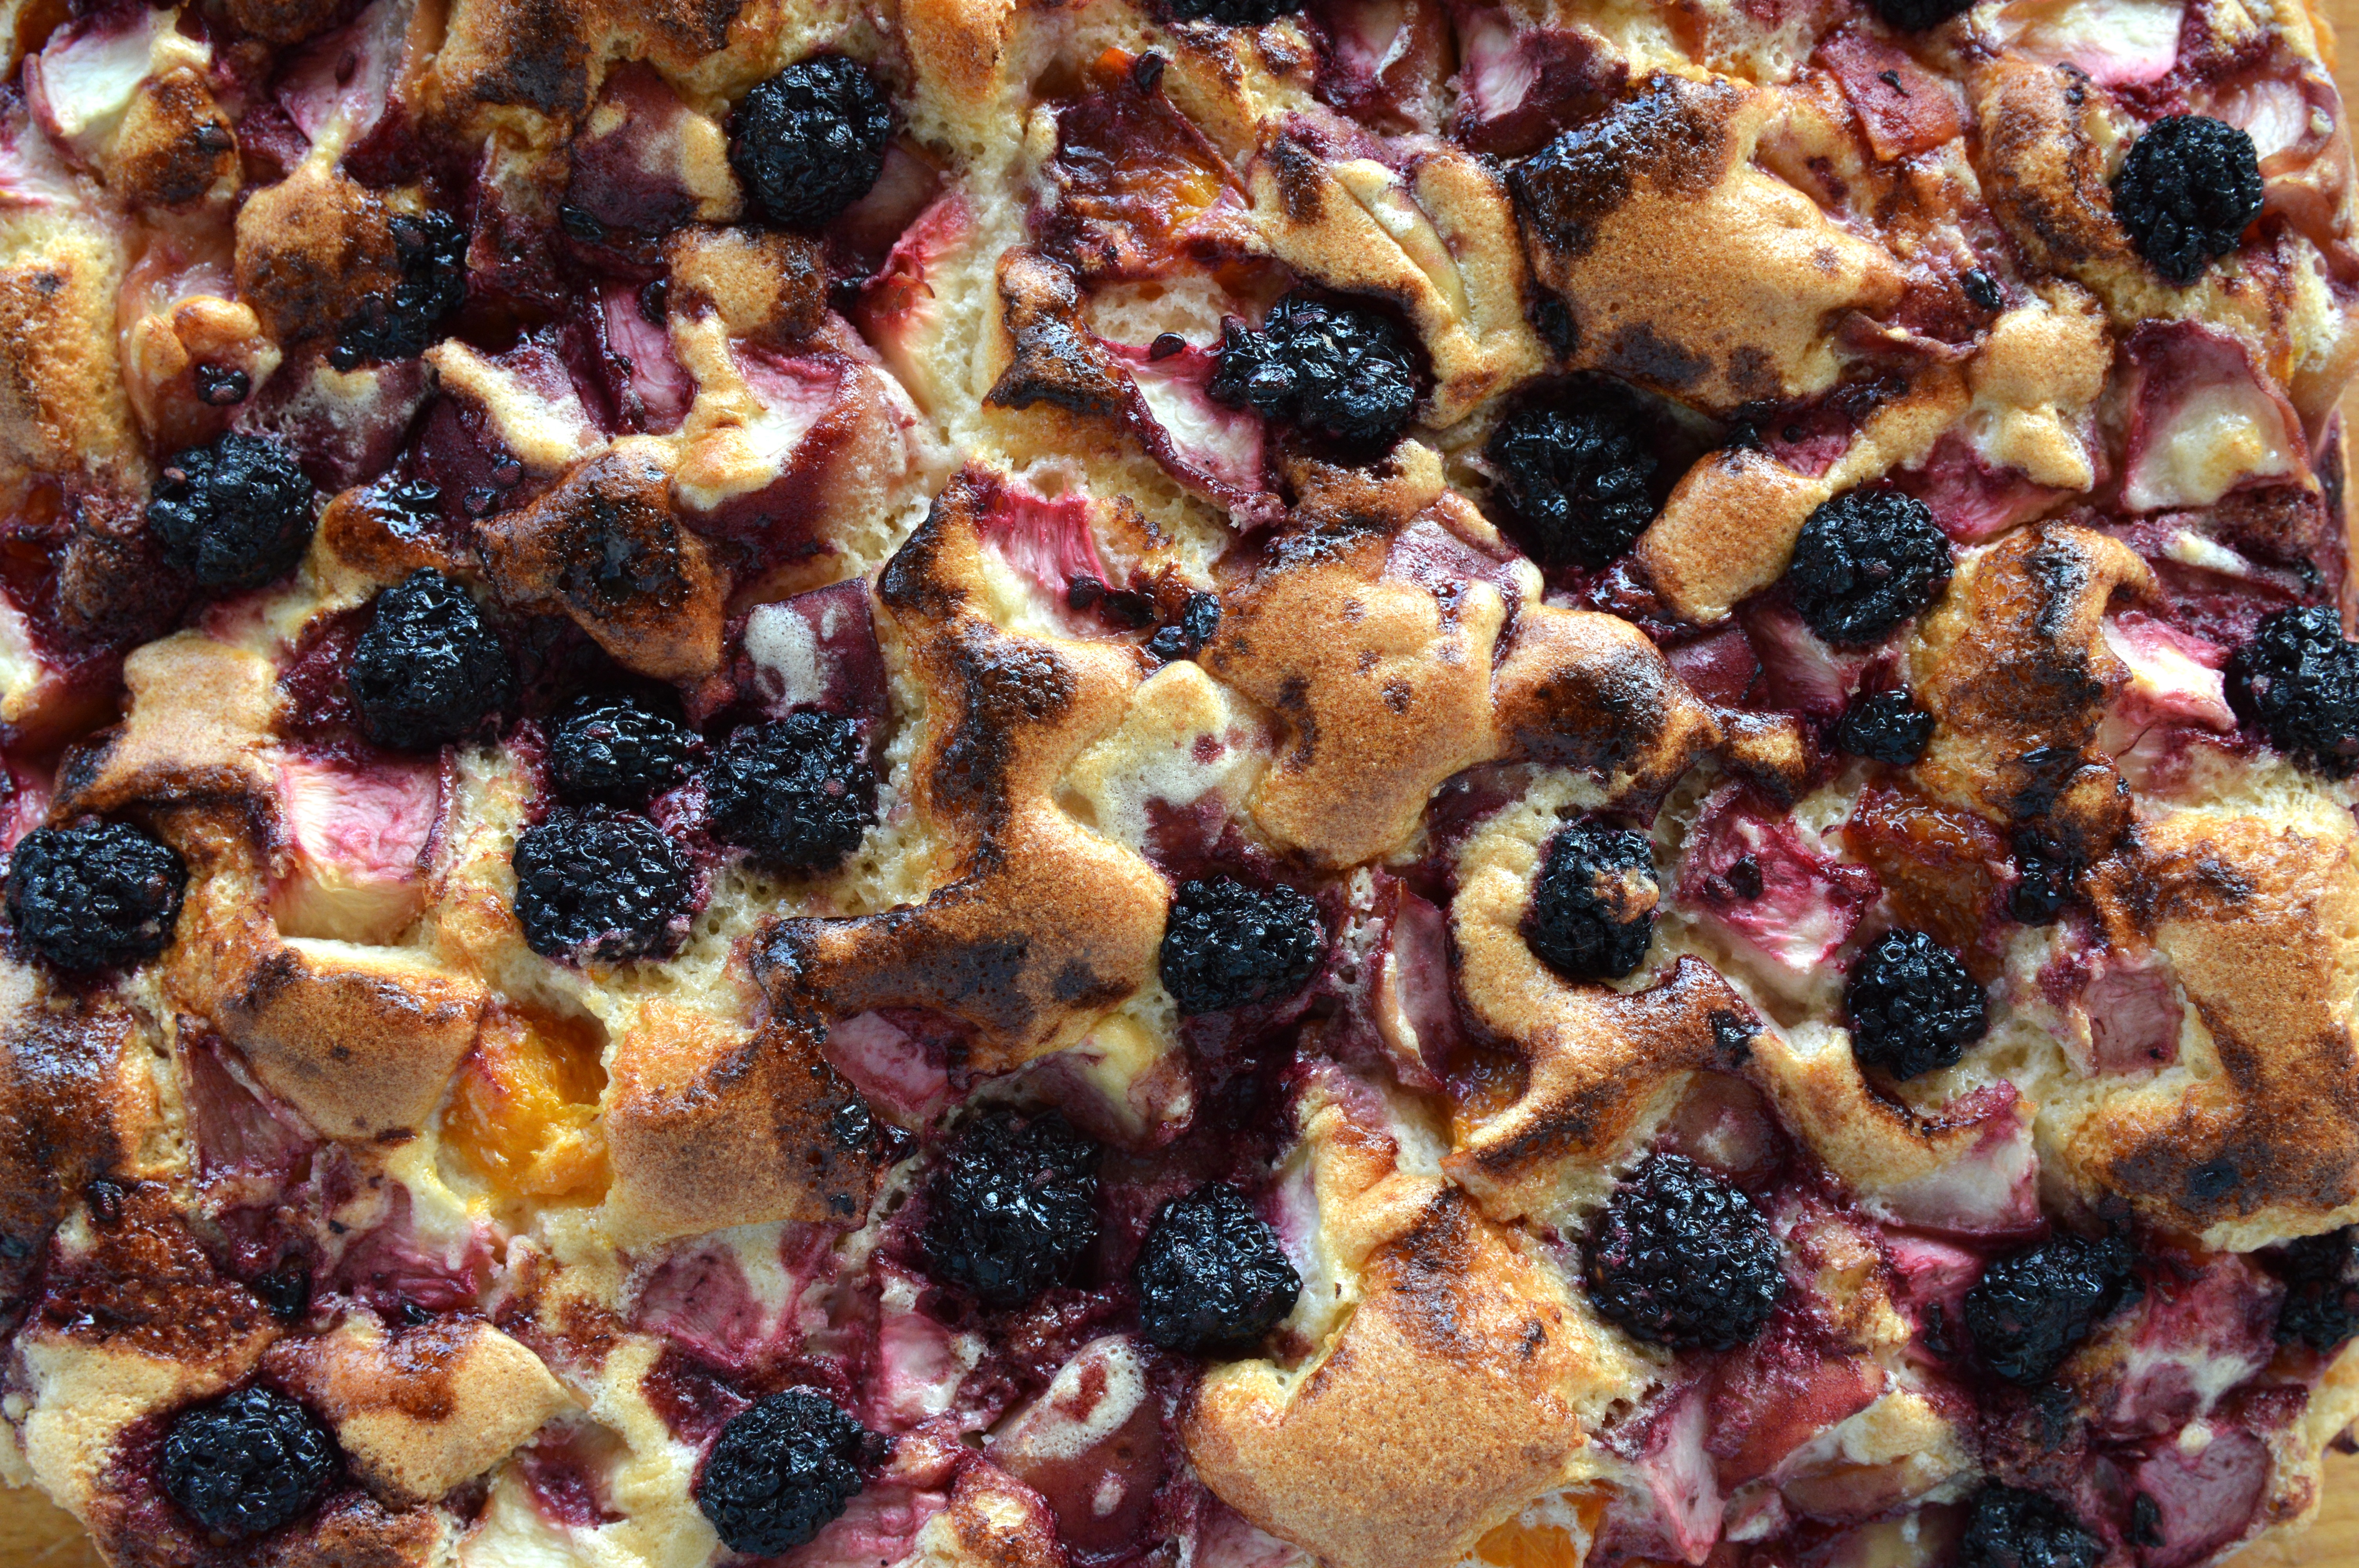
plant, fruit, berry, sweet, dish, meal, food, cooking, produce, blueberry, breakfast, dessert, cake, homemade, blackberry, baked, cherry pie, cranberry, tasty, fruits, blackberry pie, frutti di bosco, blueberry pie